Clifton Hotel (Canada)

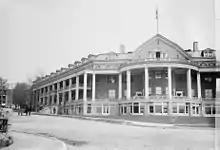
Clifton Hotel in 1914

The Clifton Hotel was a historic hotel in Niagara Falls, Ontario, Canada. It was the site of the 1914 Niagara Falls Peace Conference. It burned down on December 31, 1932.